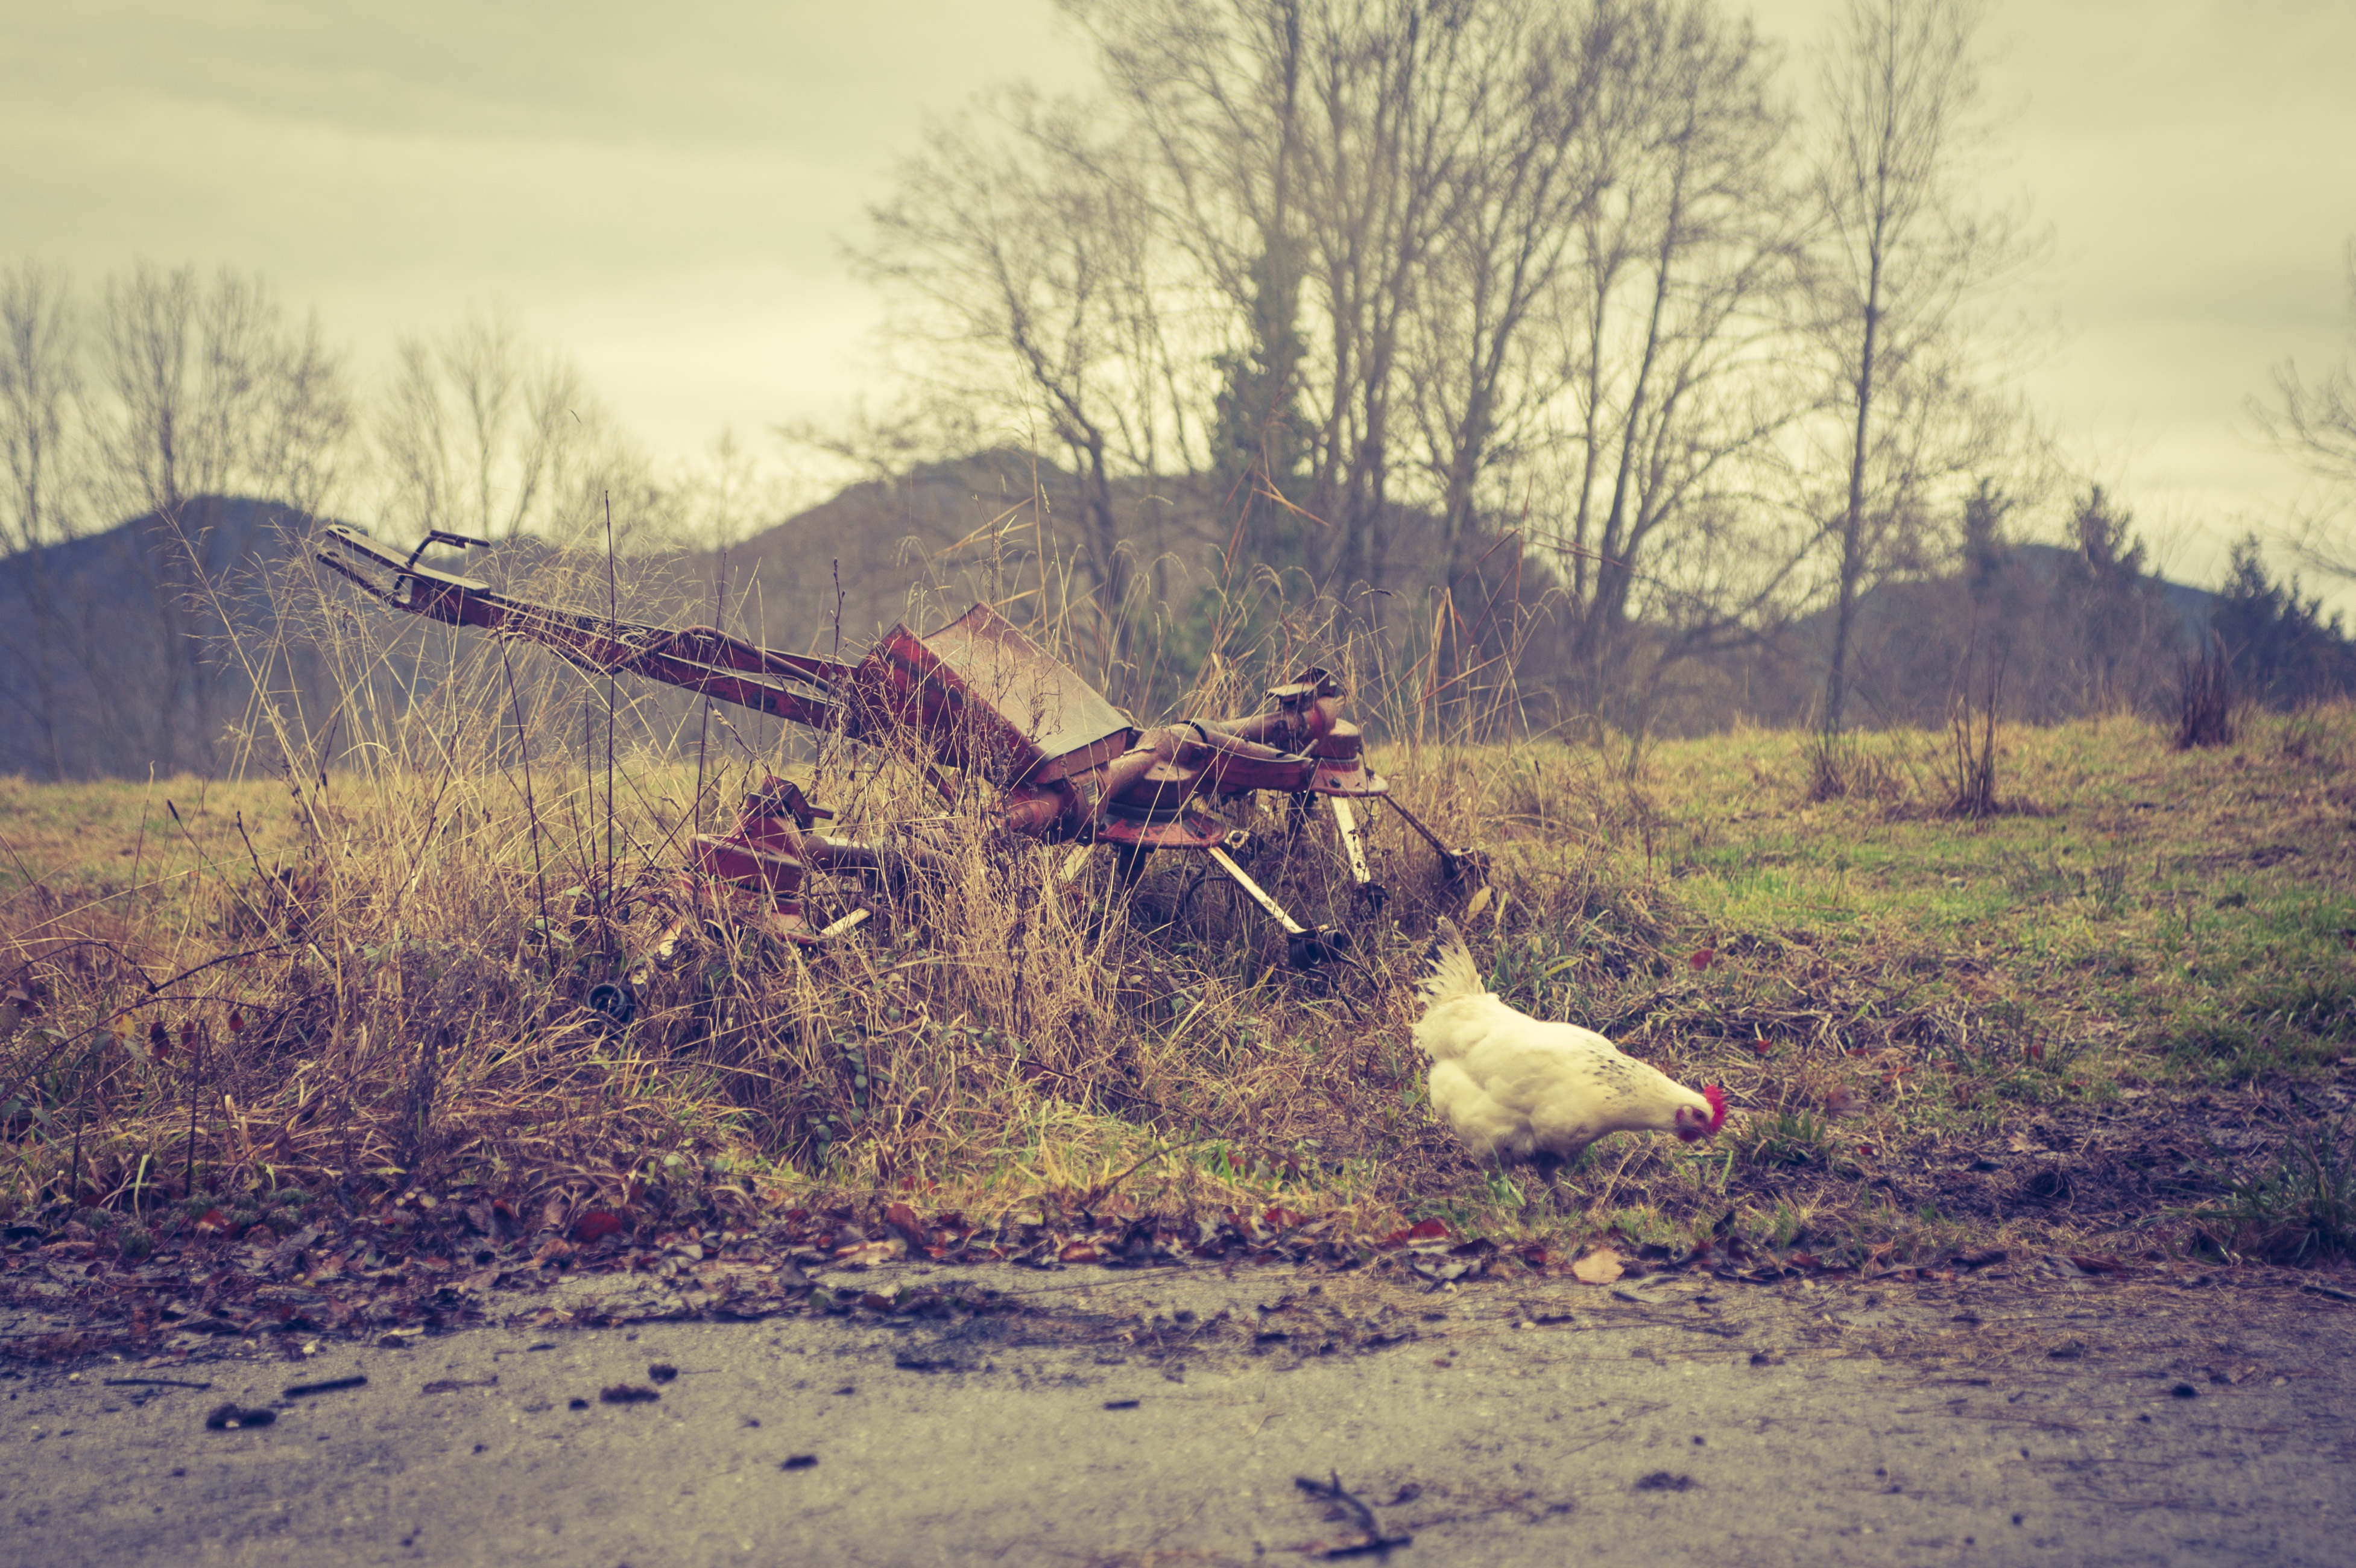
landscape, tree, nature, grass, wilderness, mountain, snow, winter, farm, prairie, morning, hill, flower, lake, animal, wildlife, livestock, autumn, agriculture, feather, chicken, season, poultry, hen, cockscomb, chickens, rural area, free range